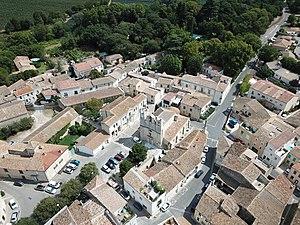
Vue aérienne de l'église et de la mairie de Mudaison en août 2019
Mudaison est une commune française située dans le département de l'Hérault en région Occitanie.